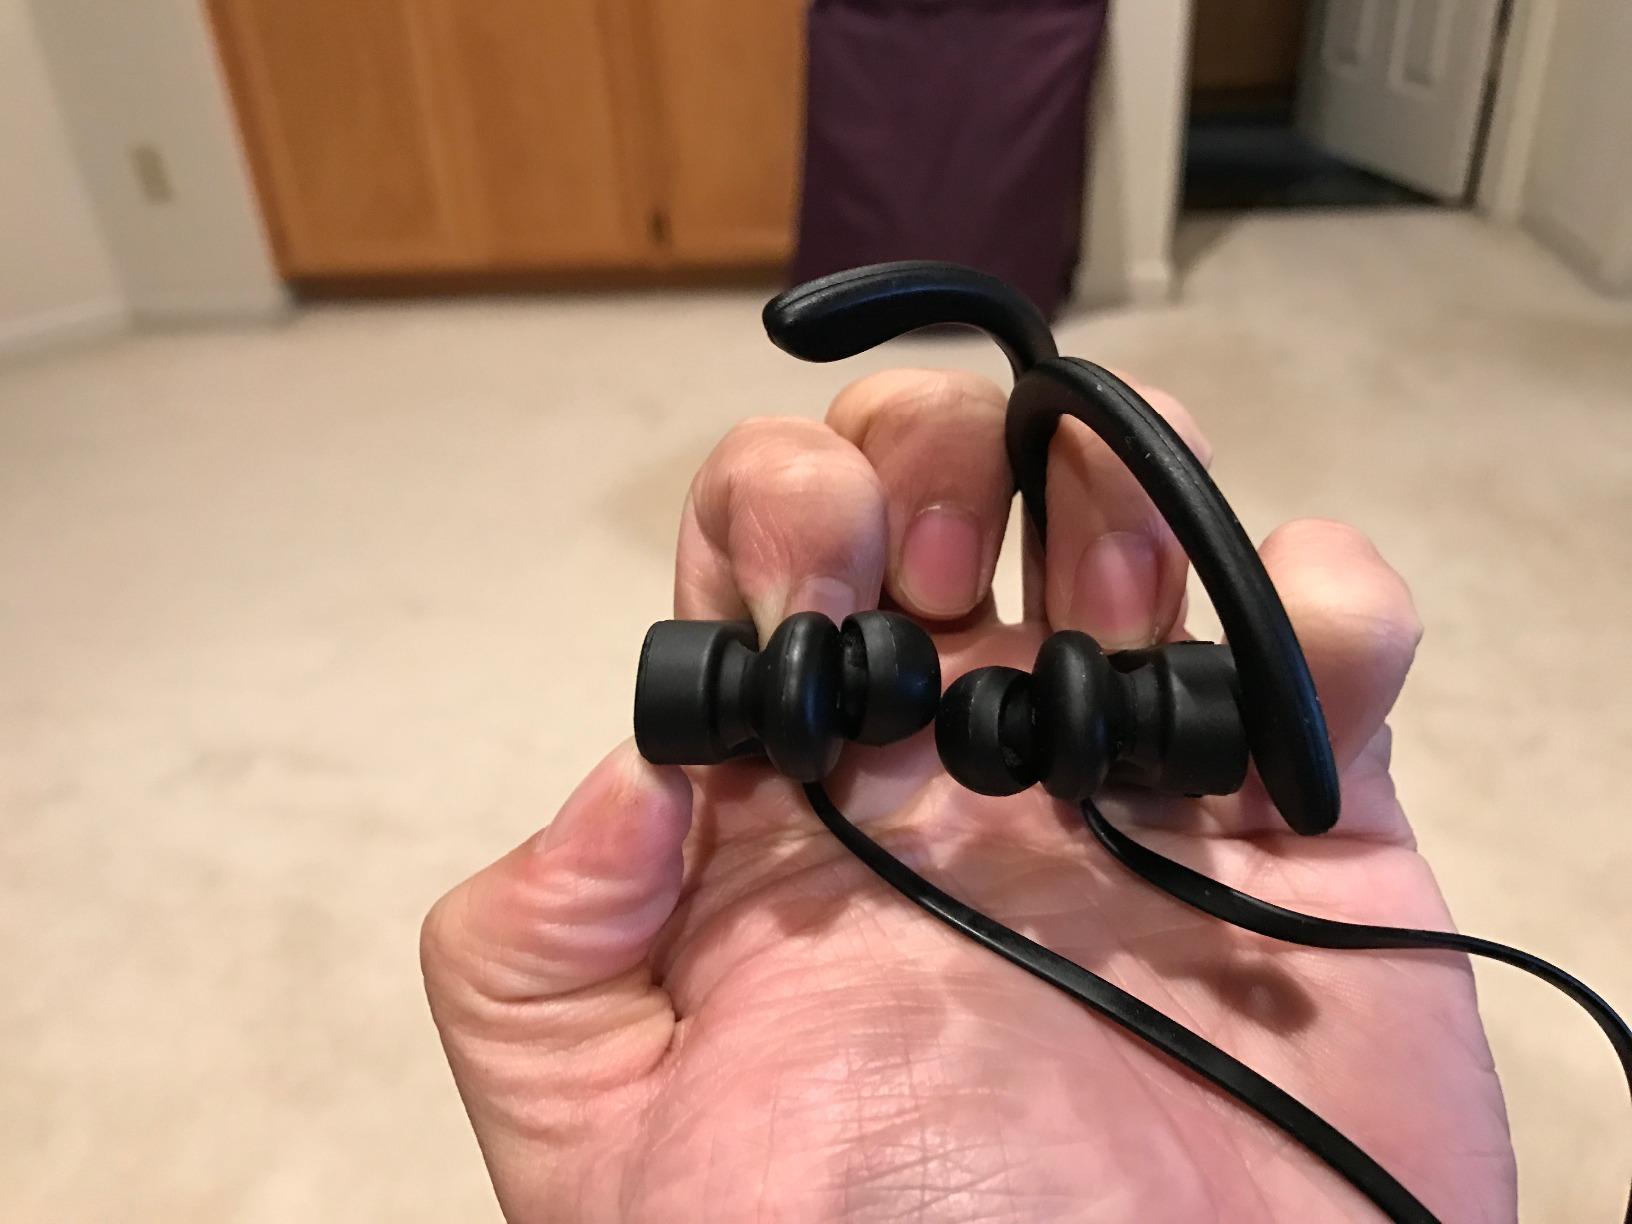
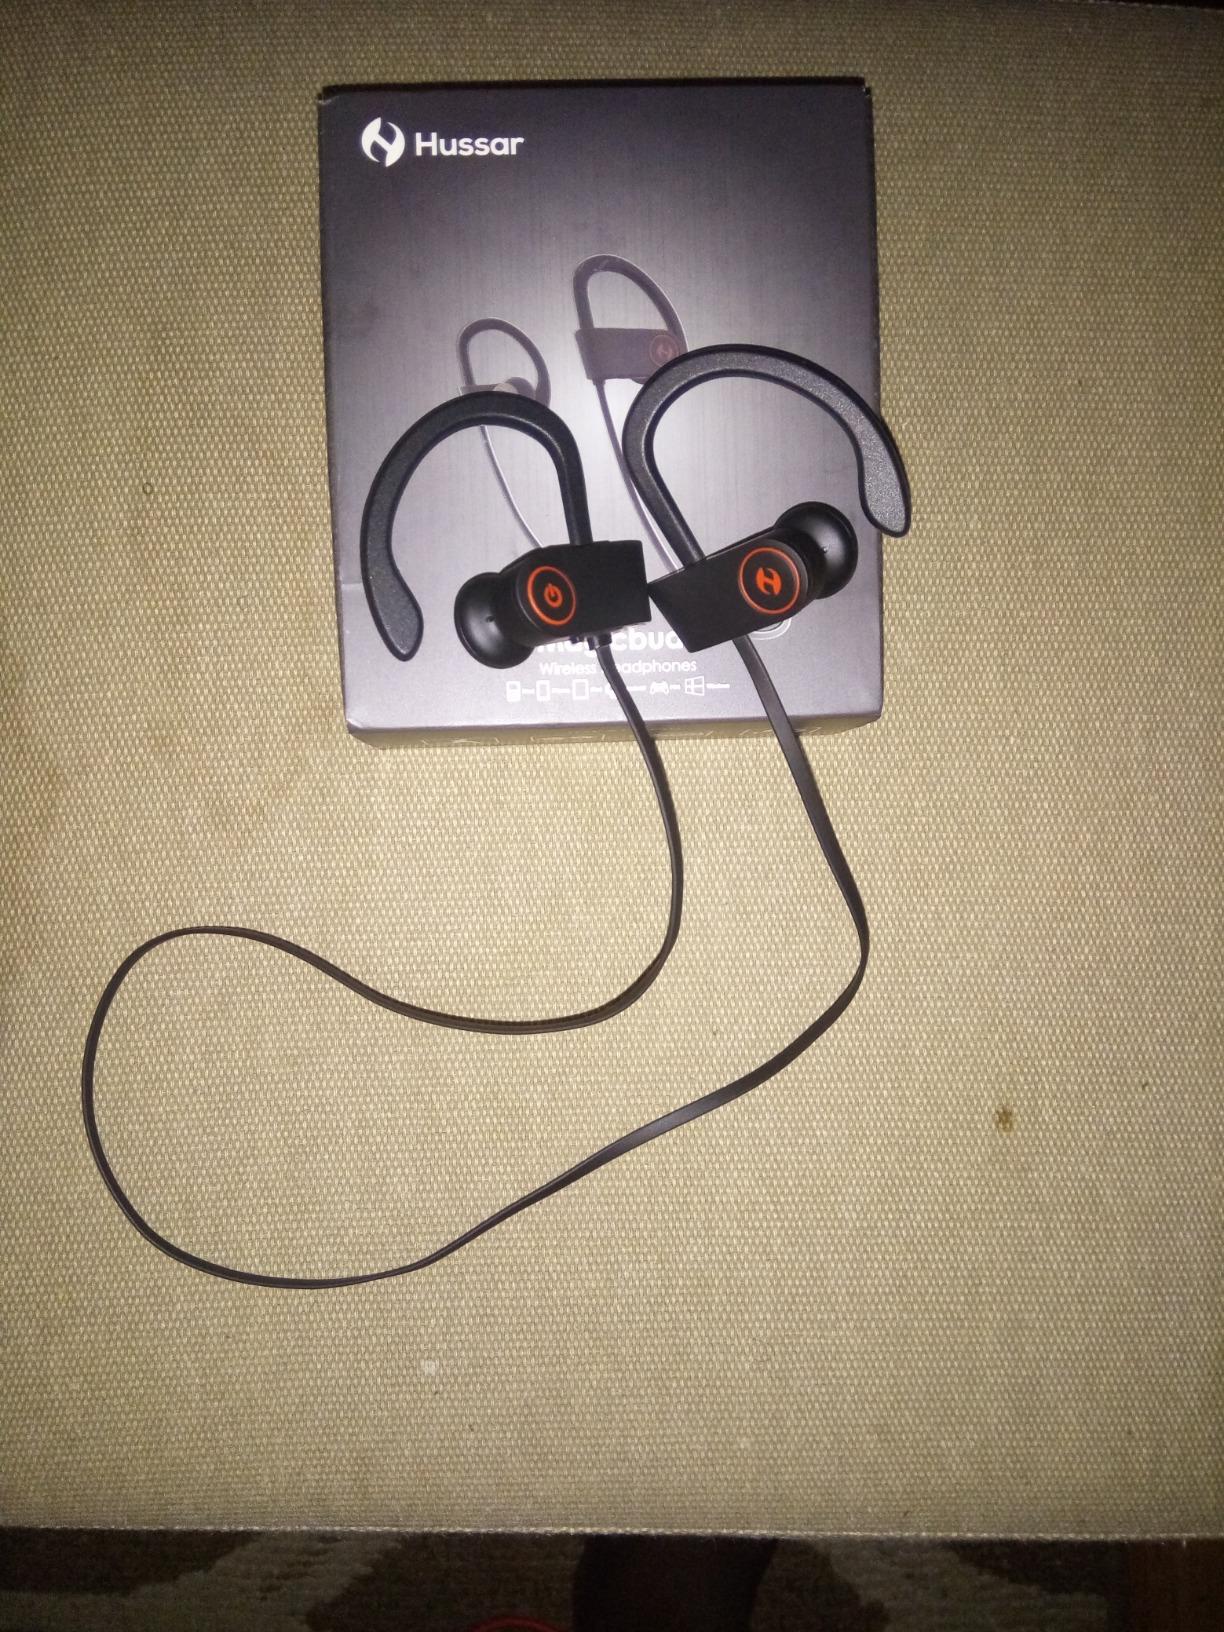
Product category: headphones
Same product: yes